Rob Powell

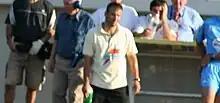
Powell coaching in 2011

However, there were only a further two wins, one draw and nineteen losses from the next twenty two games and it was widely expected that Powell would leave the club at the end of the 2011 season.